Kerry Chater

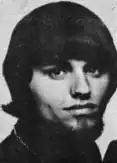
Chater in 1968.

Kerry Michael Chater (August 7, 1945 – February 4, 2022) was a Canadian musician and songwriter who was best known as a member of Gary Puckett & The Union Gap. He was also a successful Nashville songwriter for many years.